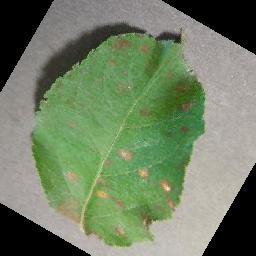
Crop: apple
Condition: cedar_rust